Franz Krull Sk class

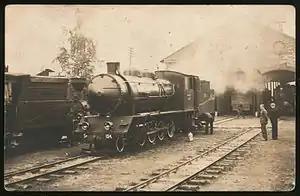
Sk-154

The Franz Krull Sk-class is a class of steam locomotive built by the Franz Krull metal works of Tallinn, Estonia between 1931-1940.